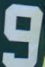
Number: 9